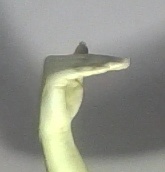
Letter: khaa